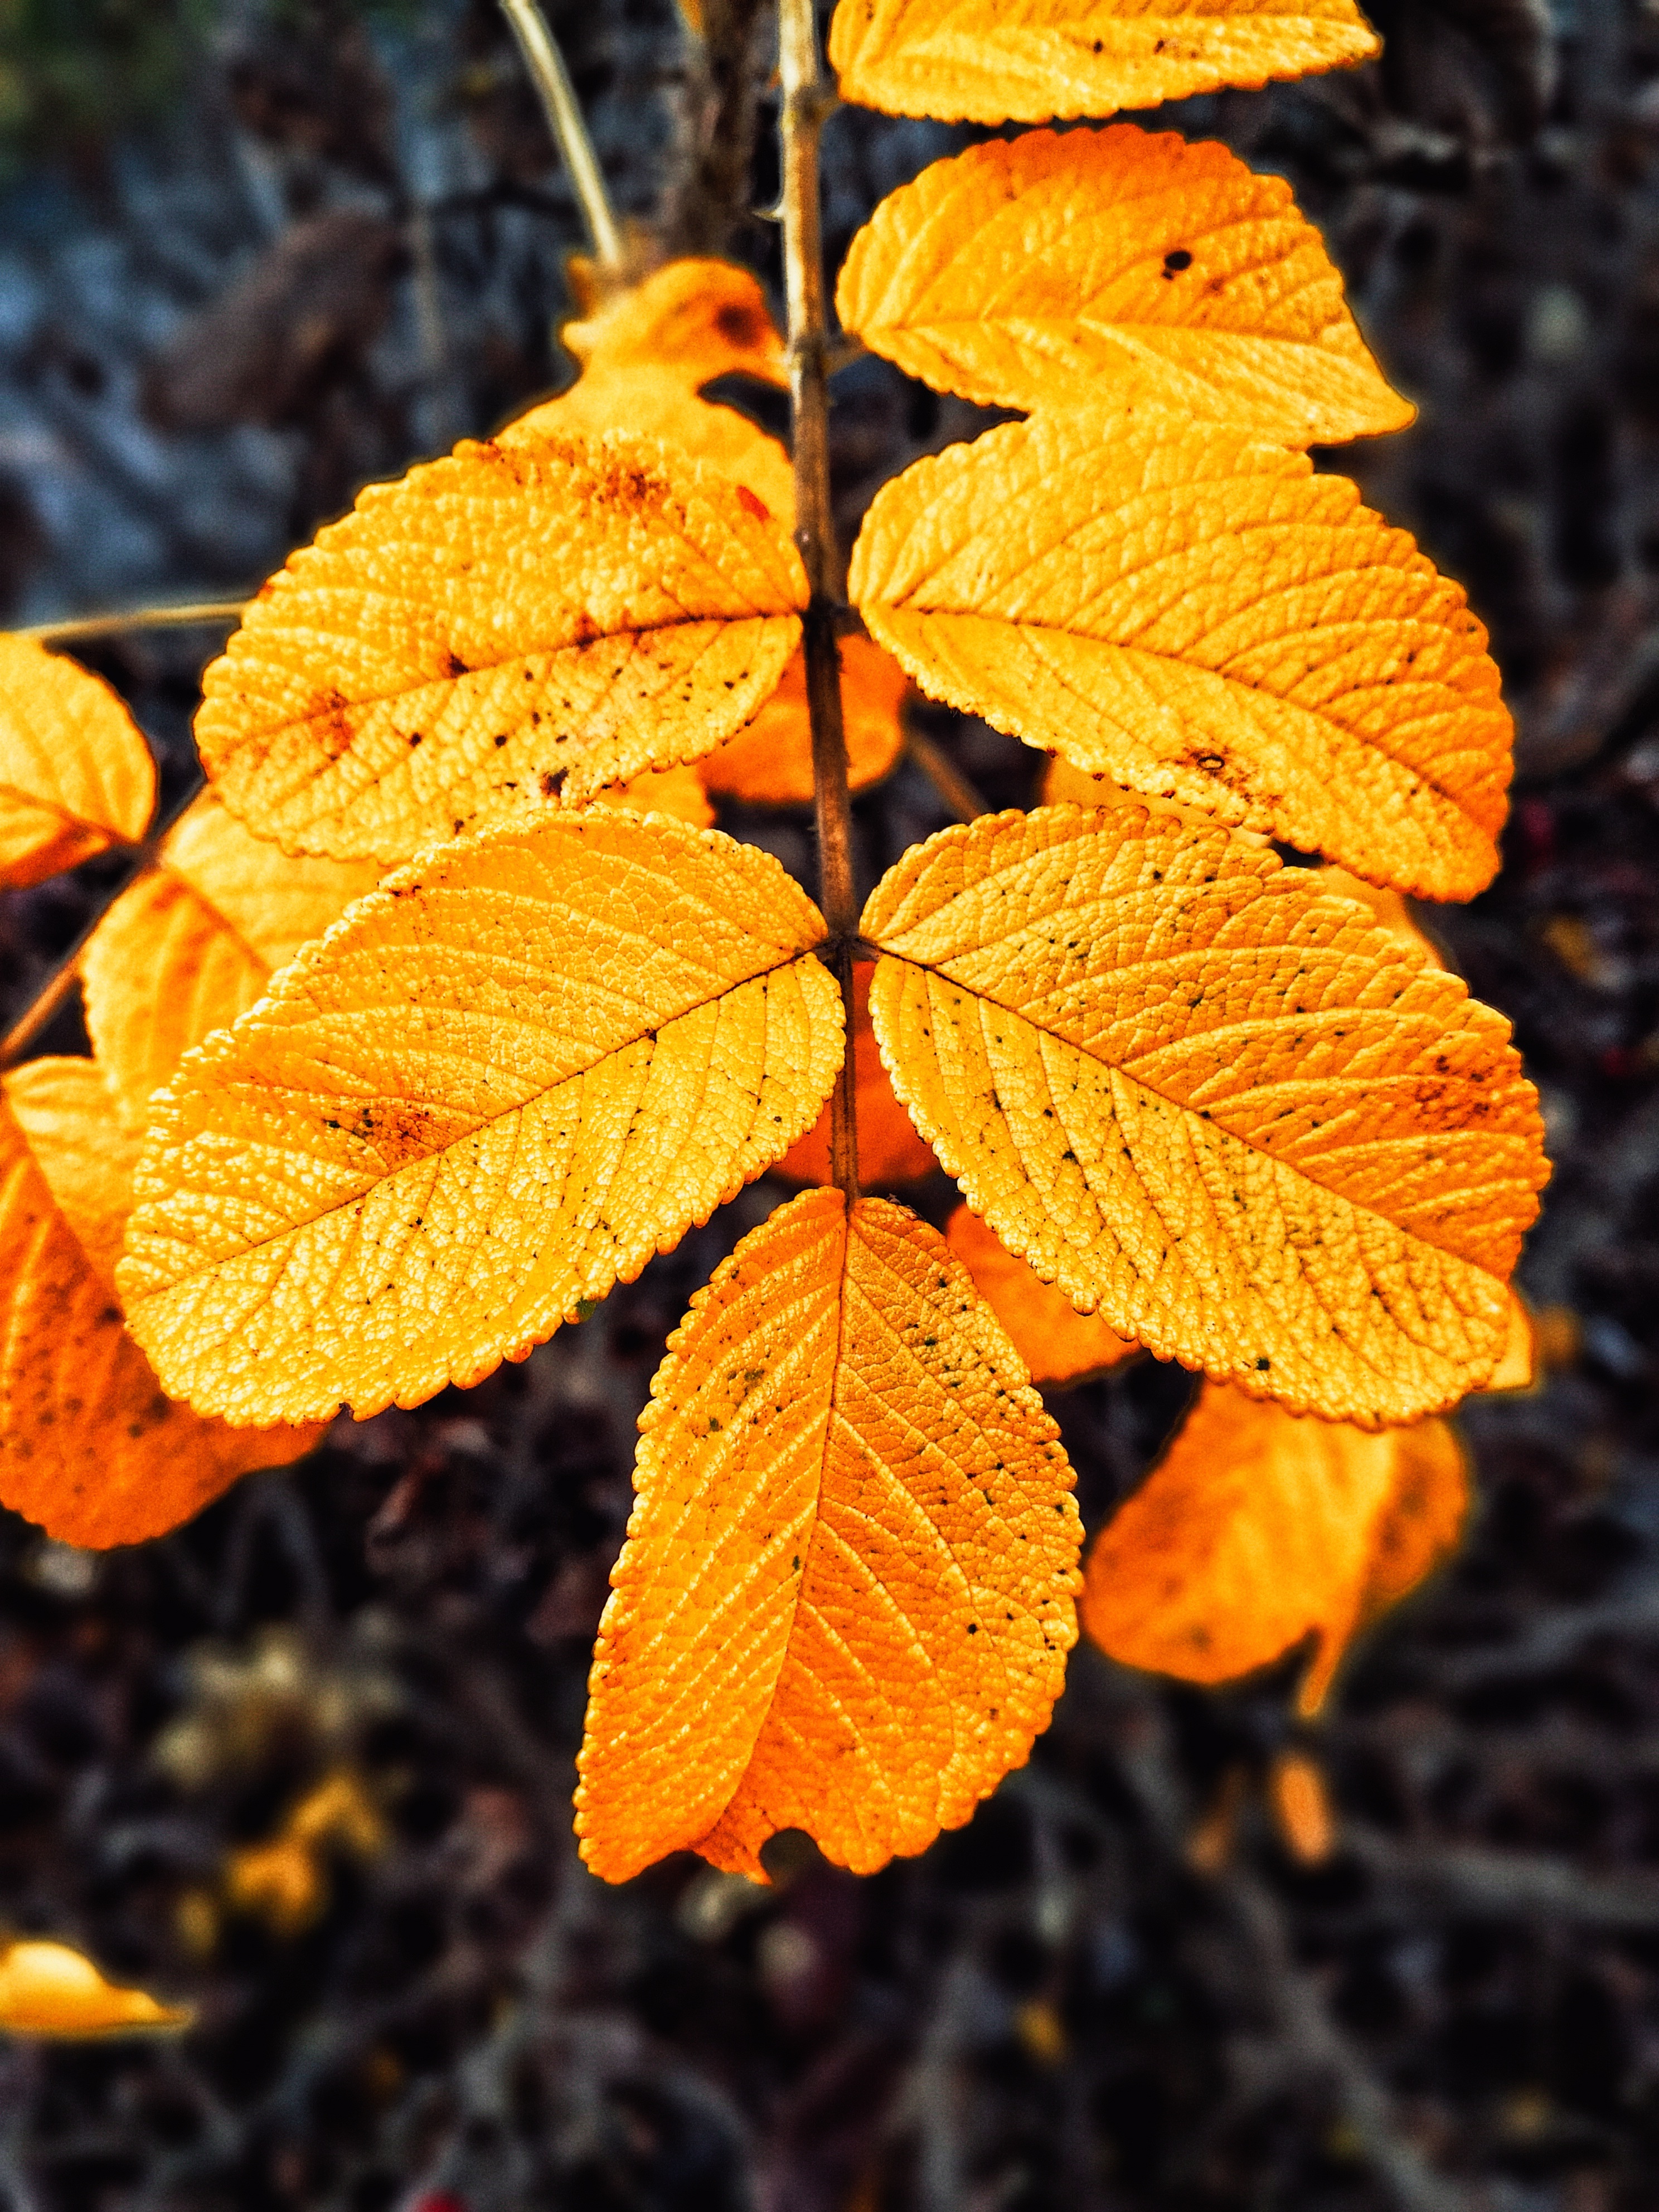
tree, nature, branch, plant, sunlight, leaf, flower, petal, autumn, botany, yellow, flora, season, close up, deciduous, macro photography, plant stem, woody plant